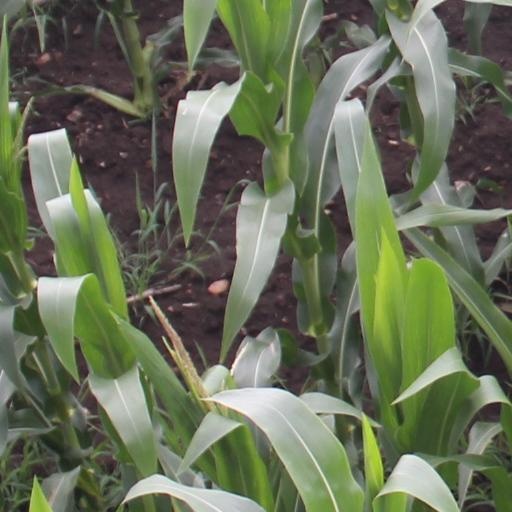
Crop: maize; corn